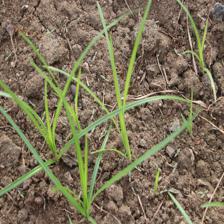
Label: Grass